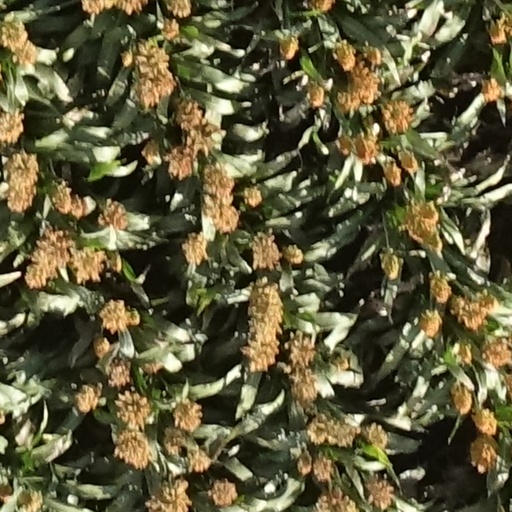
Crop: sorghum